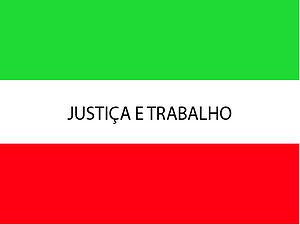
Tanque Novo est une municipalité brésilienne de l'État de Bahia et la Microrégion de Boquira.